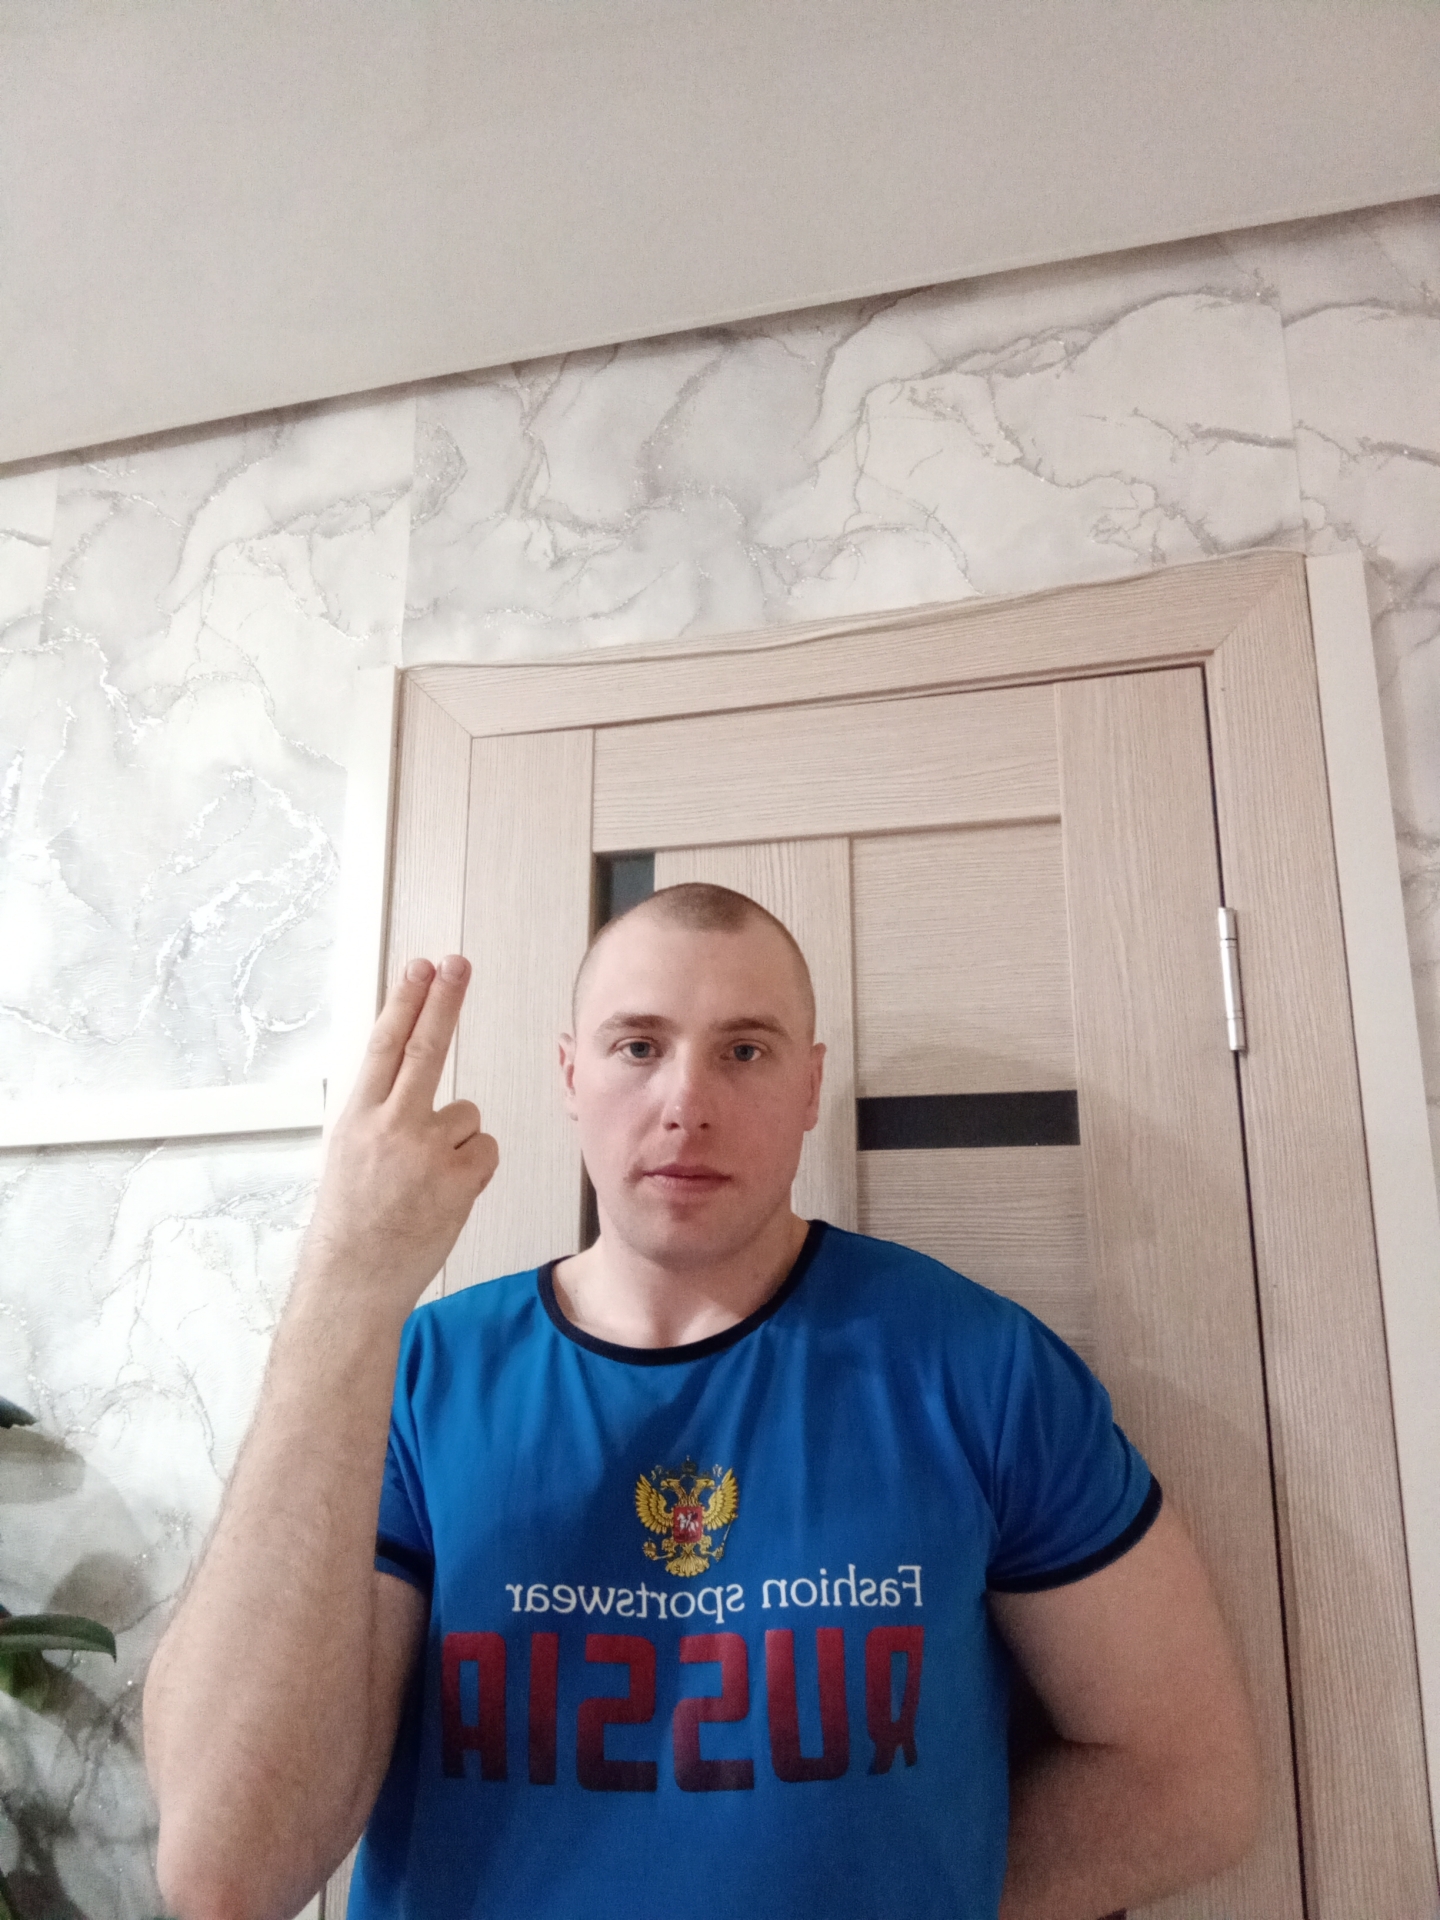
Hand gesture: two_up_inverted